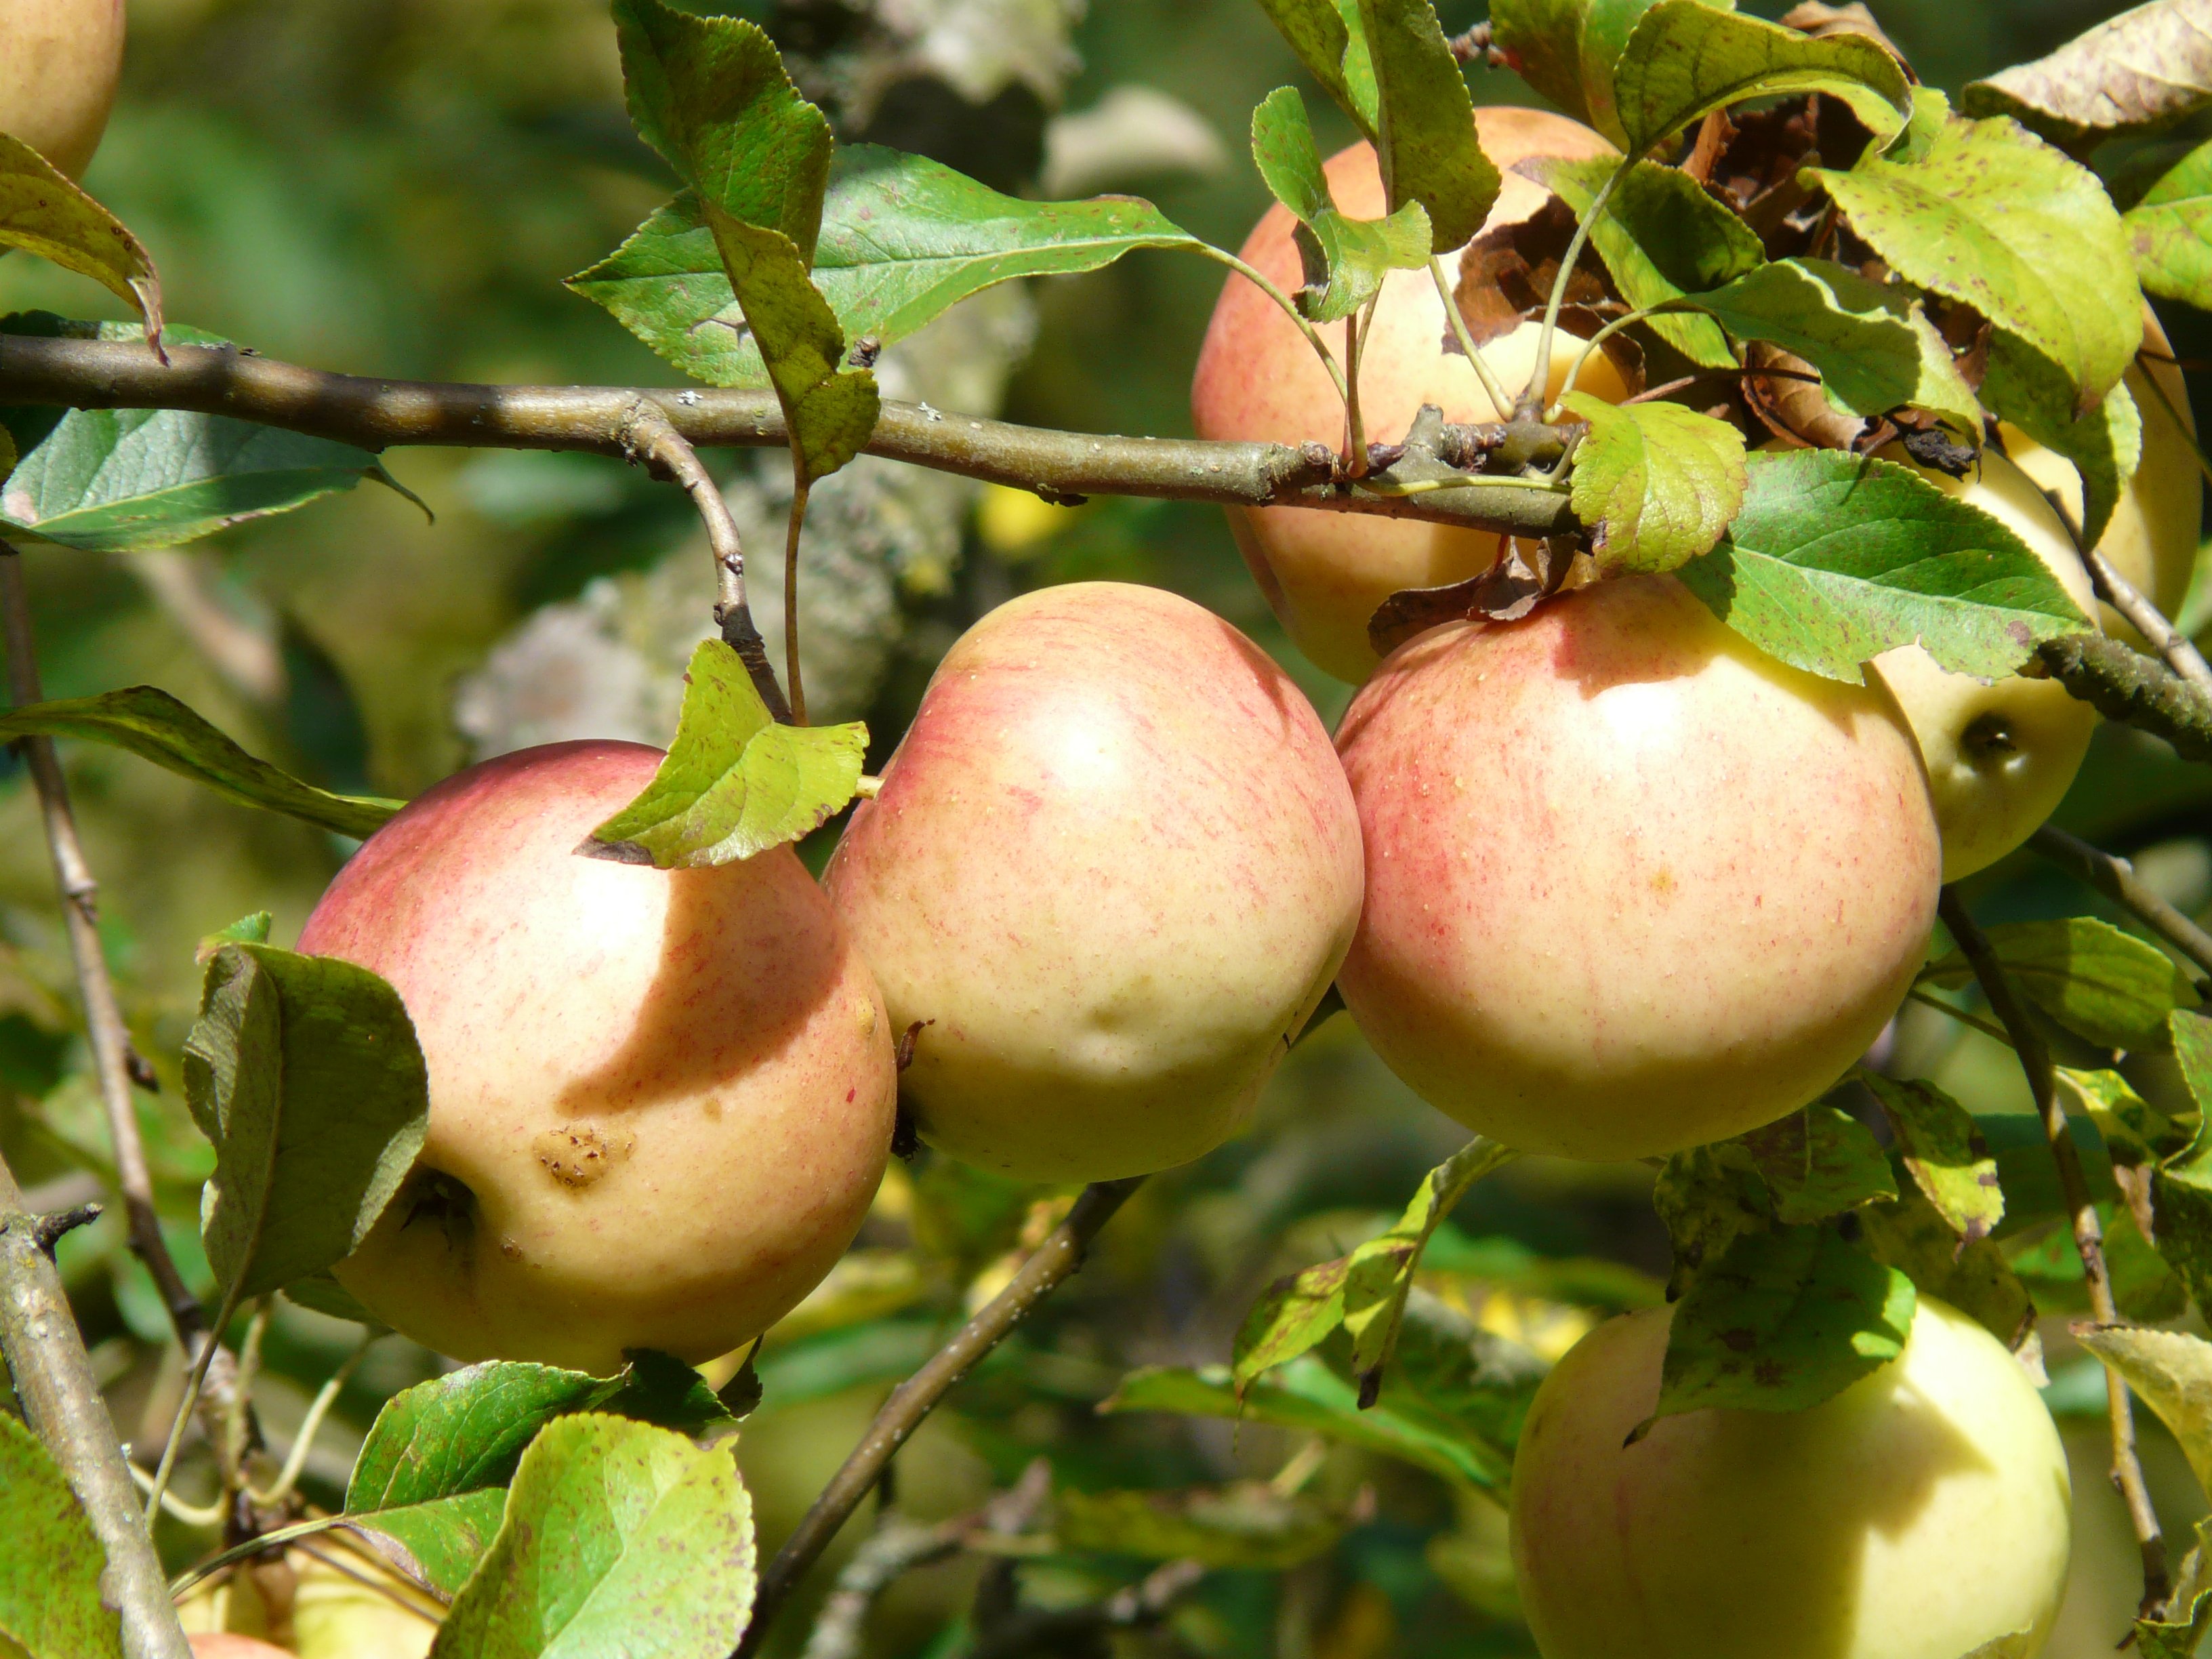
apple, tree, grass, branch, plant, fruit, flower, ripe, food, red, harvest, produce, autumn, healthy, delicious, vitamins, frisch, apple tree, flowering plant, rose family, nutrients, acerola, malpighia, damson, land plant, rose order, hardy kiwi